No. 1 Operational Training Unit RAAF

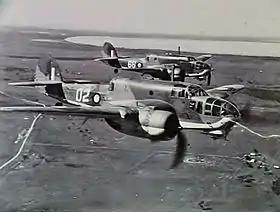
Two twin-engined military aircraft in flight

During World War II, the Royal Australian Air Force (RAAF) established several operational training units to convert recently graduated pilots from advanced trainers to combat aircraft, and to add fighting ability to the flying skills they had already learned. No. 1 Operational Training Unit (No. 1 OTU) was formed at Nhill, Victoria, on 8 December 1941, under the control of Southern Area Command. Its inaugural commanding officer was Wing Commander A.I.G. Carr. The unit's purpose was to train pilots, air observers and wireless air gunners for multi-engine aircraft operations. The first courses commenced on 22 December. After preliminary training, pilots went through a six-week conversion to Lockheed Hudsons and Bristol Beauforts, while observers and gunners underwent instruction on Airspeed Oxfords and Avro Ansons. Their training included bombing, gunnery, navigation, evasive action, ship recognition and maritime reconnaissance.